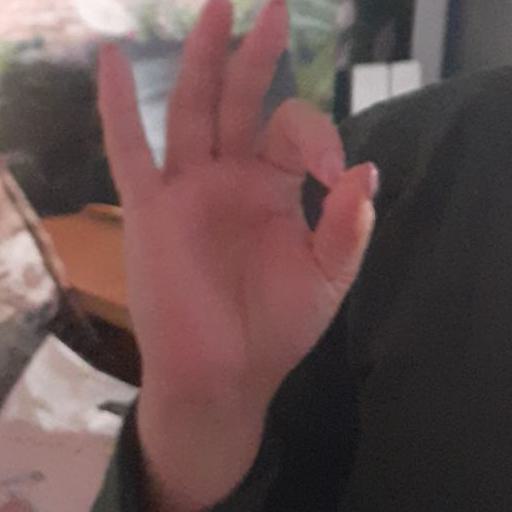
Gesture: ok